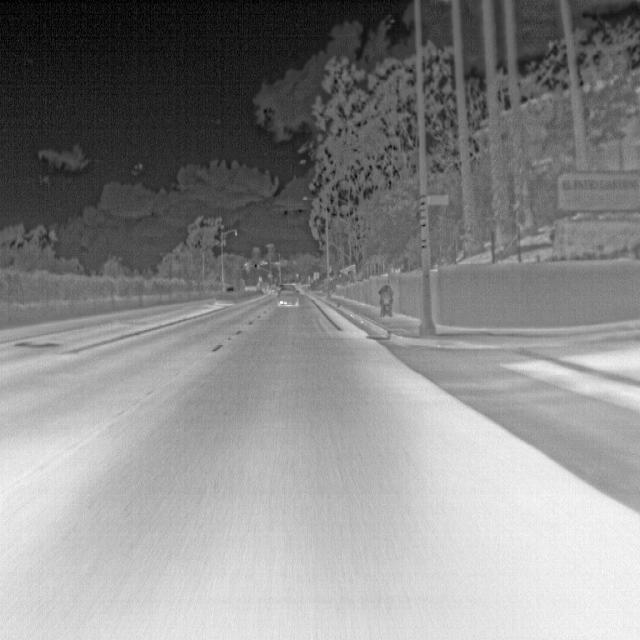
Detected objects:
label: person